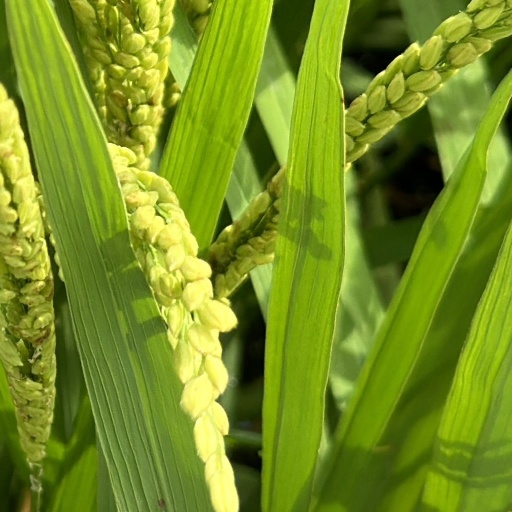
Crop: rice